Embassy of Guatemala, Washington, D.C.

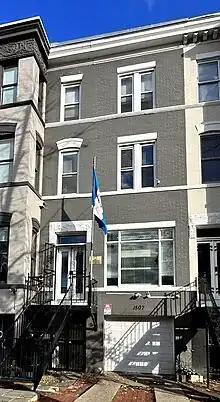
Permanent Mission of Guatemala to the Organization of American States

Guatemala has a good diplomatic, political, economic, and trade relationship with the United States. The United States remains one of the major trading partners of Guatemala, there are strong political and cooperation ties between the two countries.